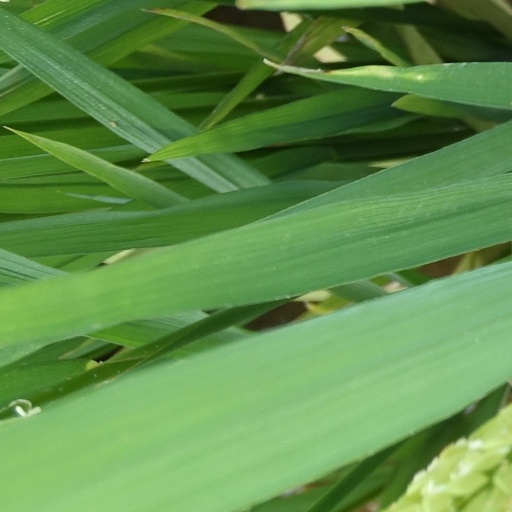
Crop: rice